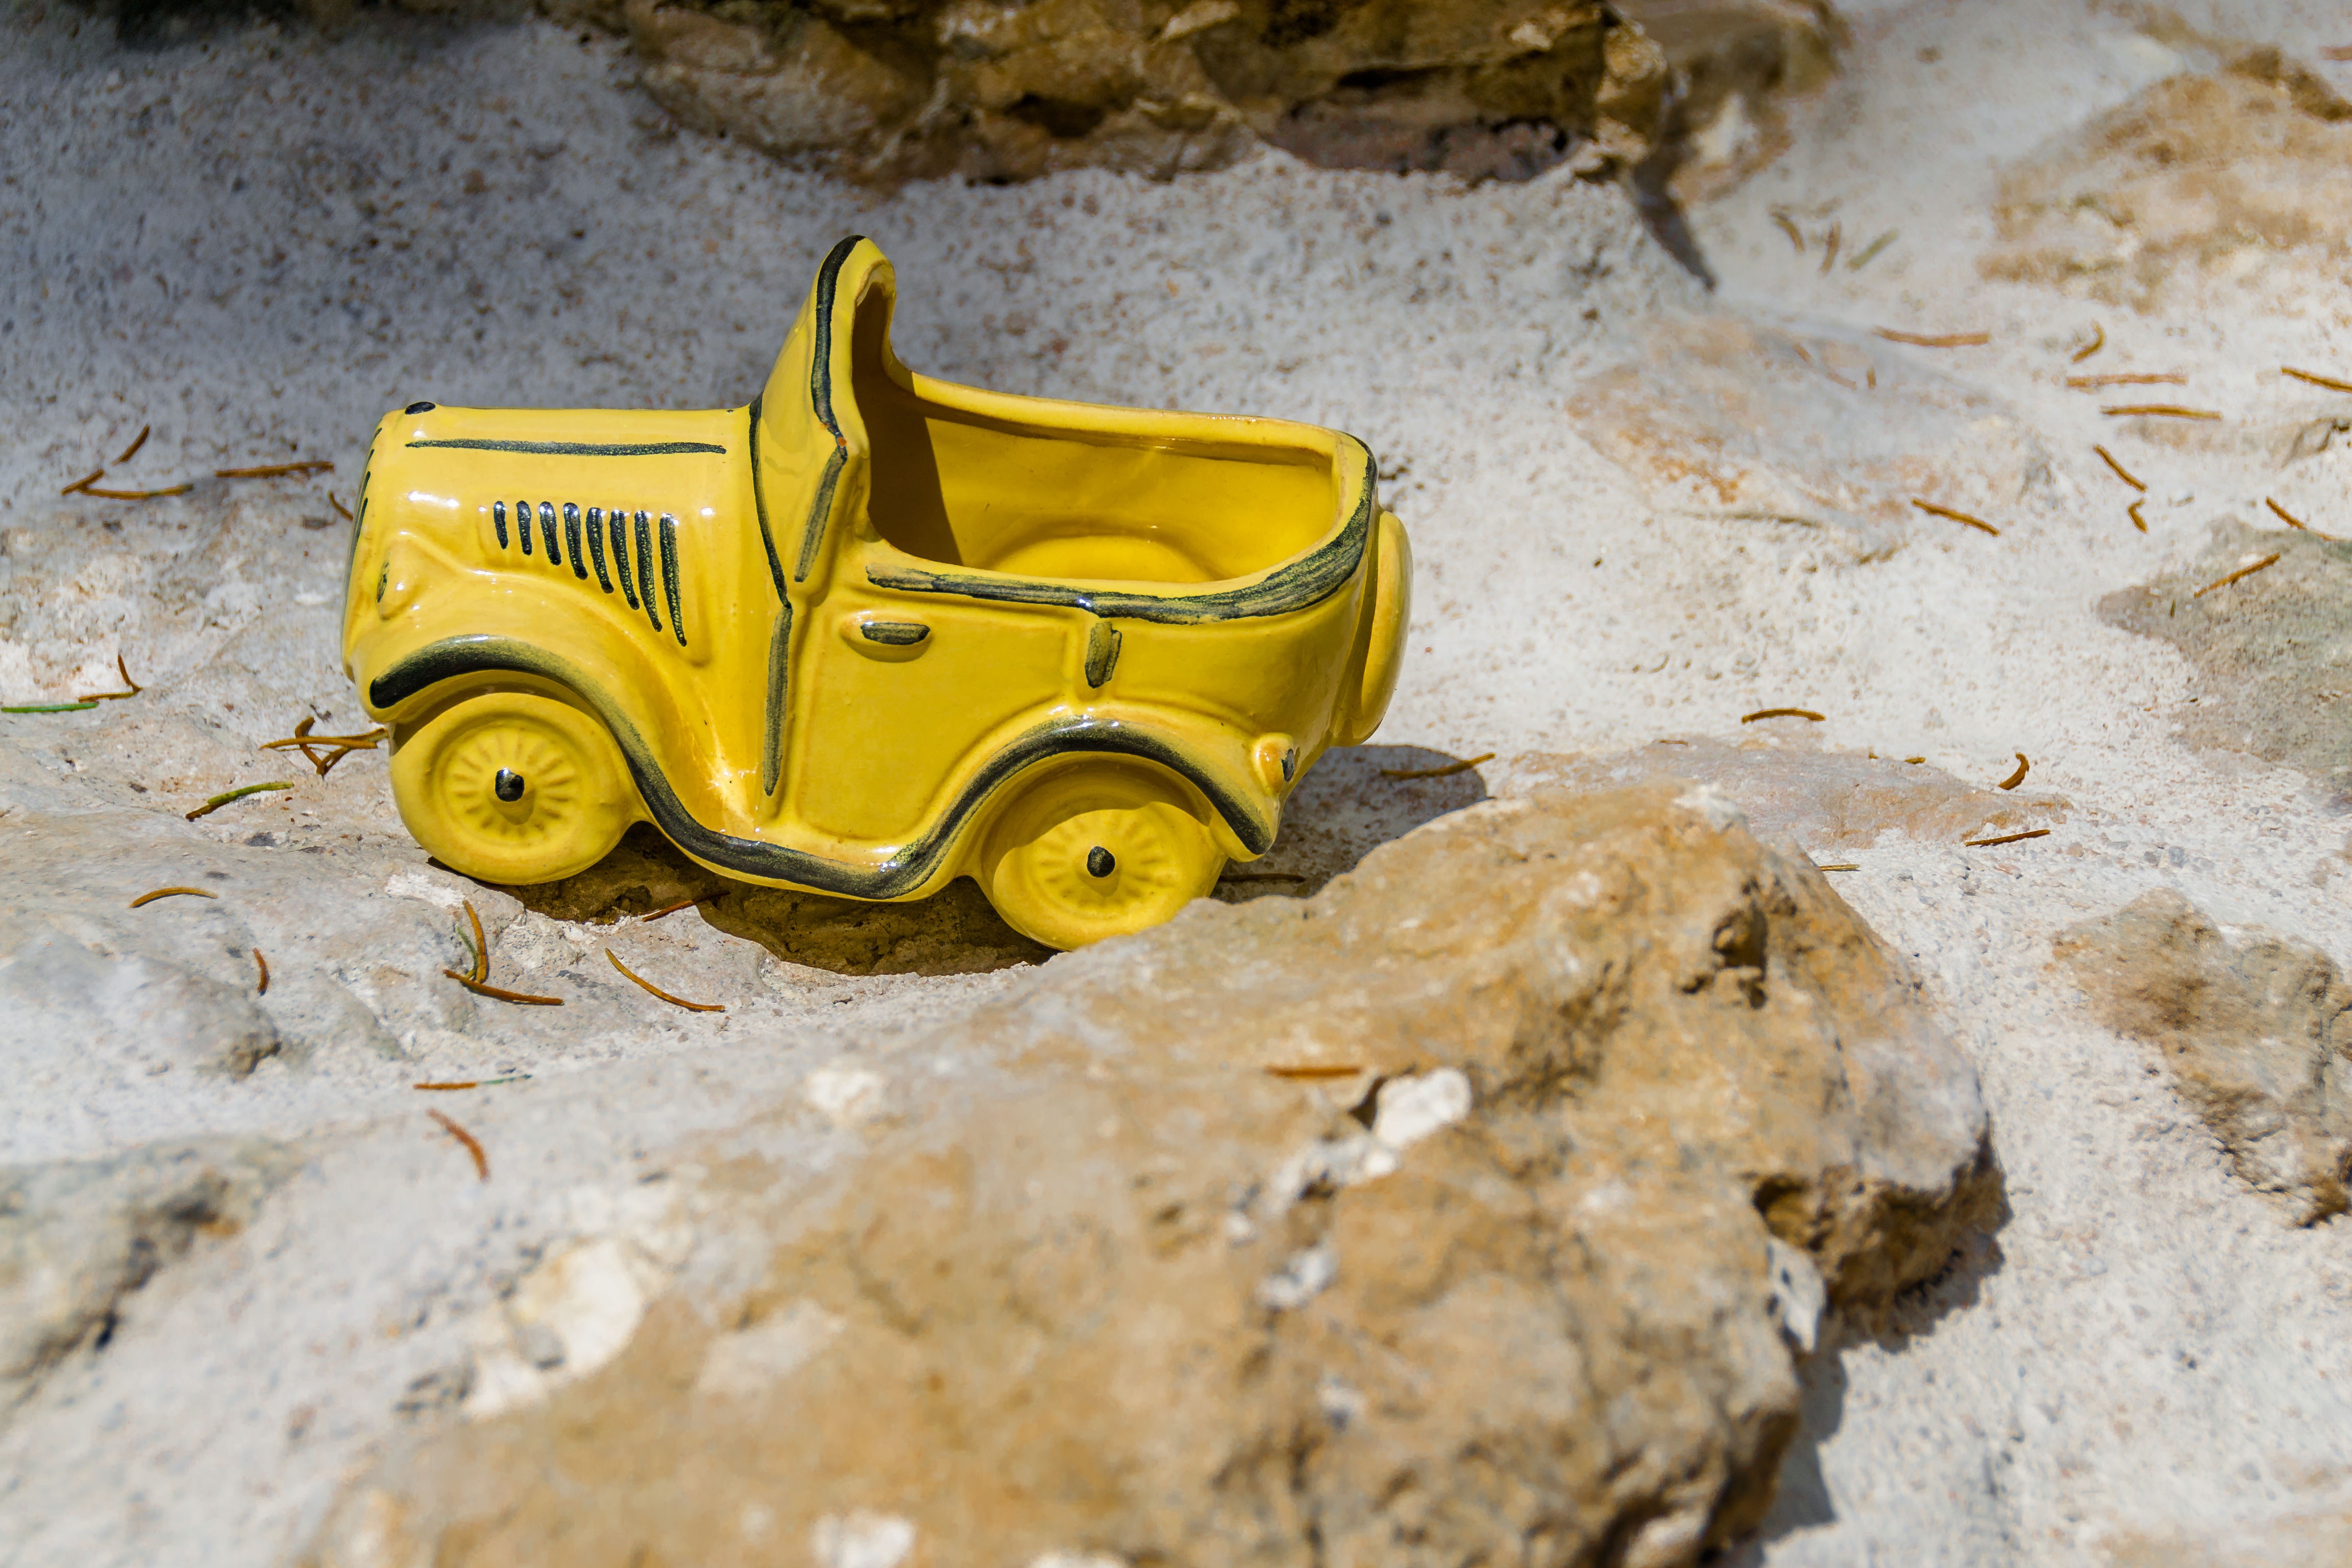
sand, rock, vehicle, ceramic, auto, yellow, stones, background, toy car, construction equipment